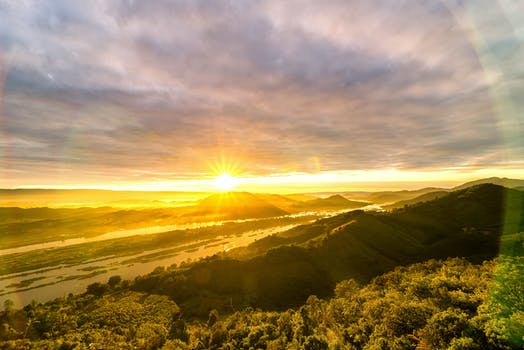
Label: No Watermark